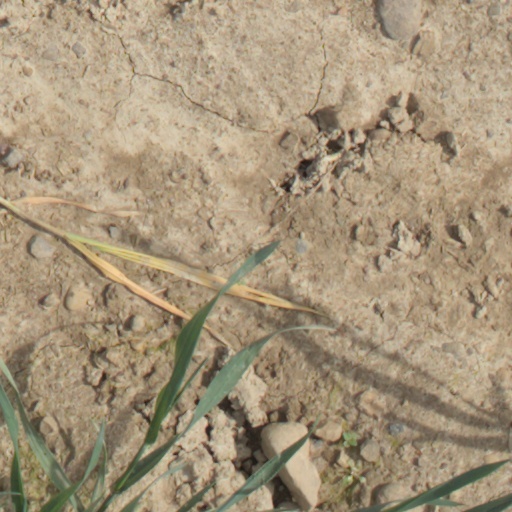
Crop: wheat